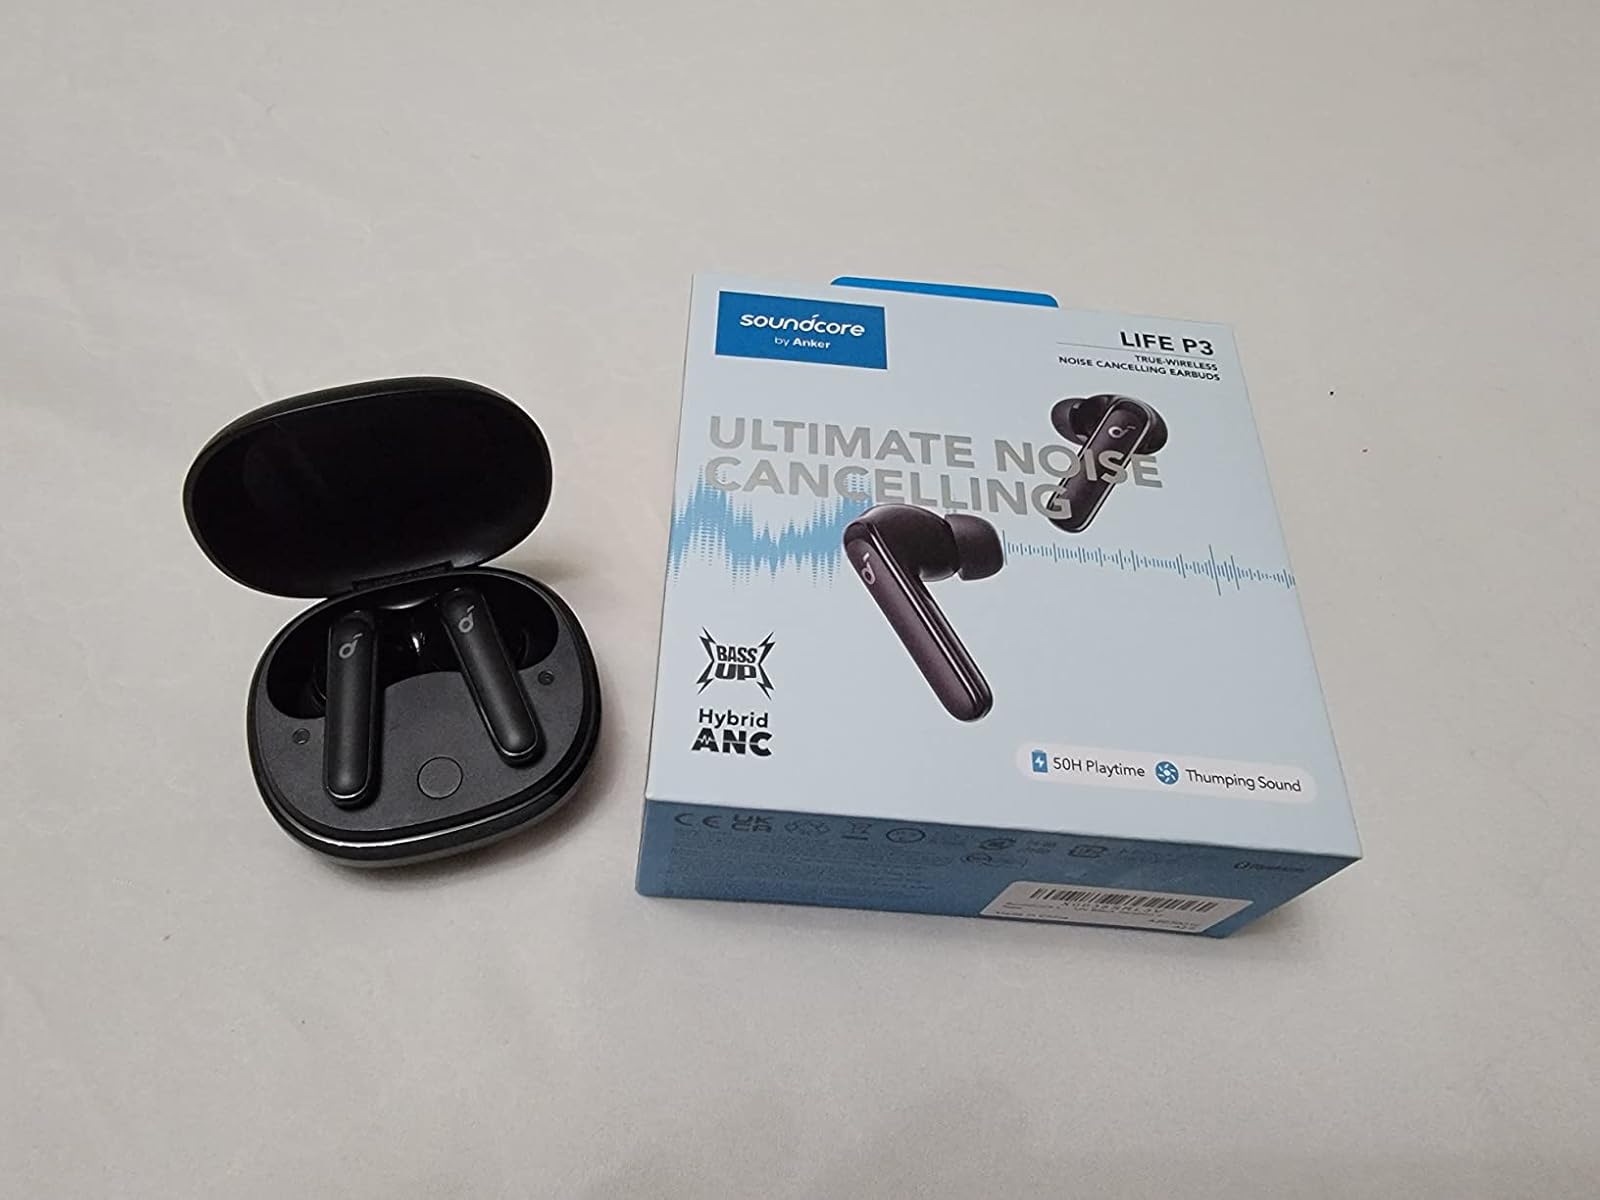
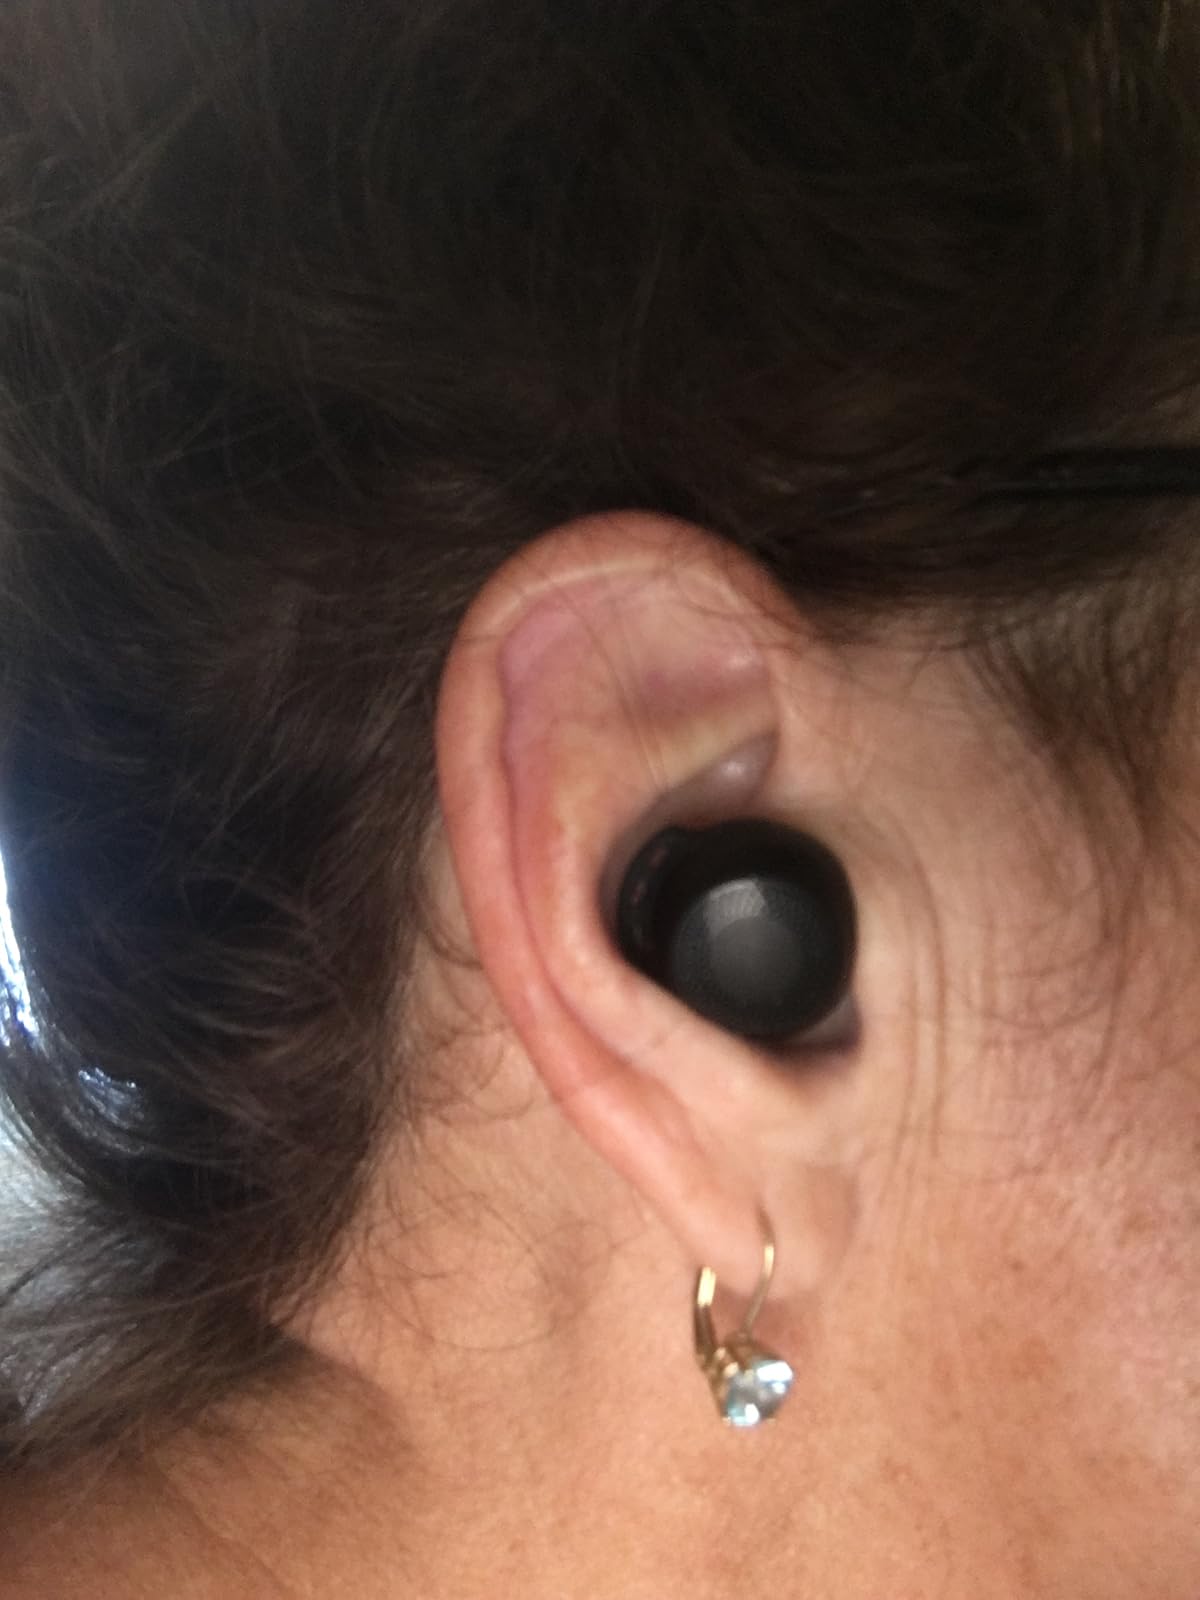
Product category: earbuds
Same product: no